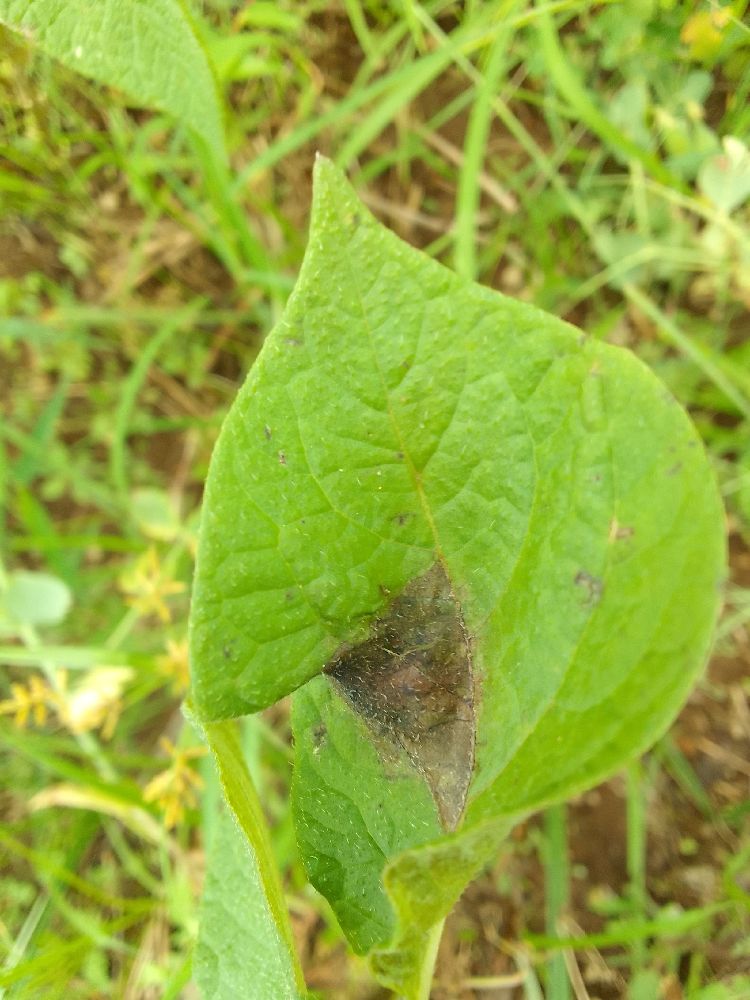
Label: Late blight